Mexican Movement of 1968

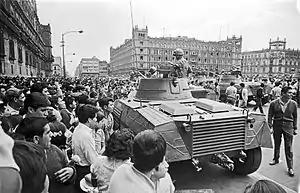
Armored cars at the Zócalo Plaza in Mexico City in 1968

The Mexican Movement of 1968, also known as the Mexican Student Movement (Movimiento Estudiantil) was a social movement composed of a broad coalition of students from Mexico's leading universities that garnered widespread public support for political change in Mexico. A major factor in its emergence publicly was the Mexican government's lavish spending to build Olympic facilities for the 1968 Olympics in Mexico City. The movement demanded greater political freedoms and an end to the authoritarianism of the PRI regime, which had been in power since 1929.